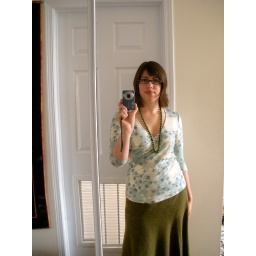
Taken in the mirror just before heading out the door to work.